Hans Fischböck

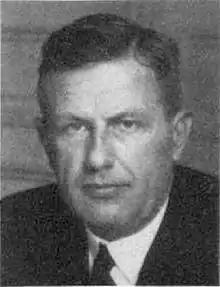
Hans Fischböck

Hans Fischböck (24 January 1895 – 3 July 1967) was an Austrian banker who was the economics minister and minister of finance of Austria and the finance minister of Nazi-occupied Netherlands. He escaped to Argentina after the Second World War, only returning to Europe after the granting of a general amnesty.